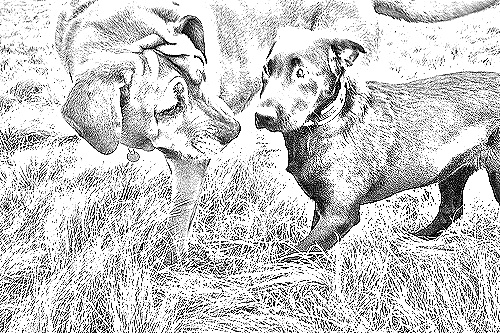
Portrait style: Sketch Portrait